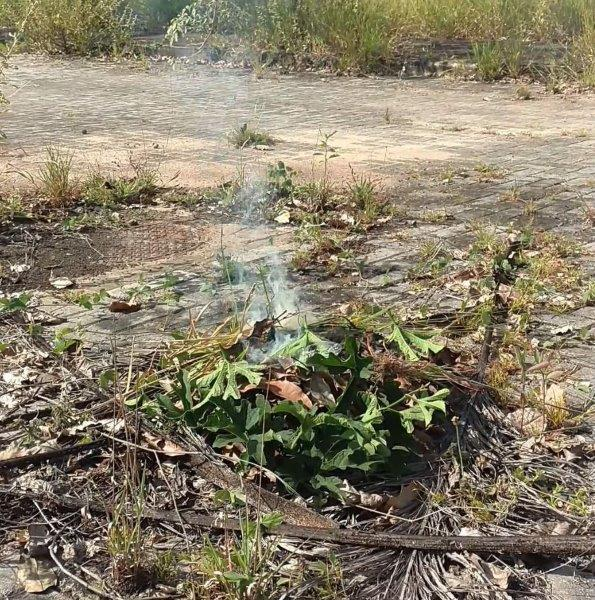
Fire: no
Smoke: yes